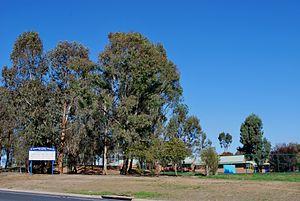
Thurgoona est une banlieue d'Albury, se situant dans la zone d'administration locale de la Ville d'Albury, dans la région de la Riverina en Nouvelle-Galles du Sud.